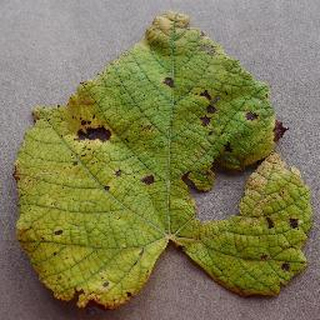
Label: grape_leaf_blight